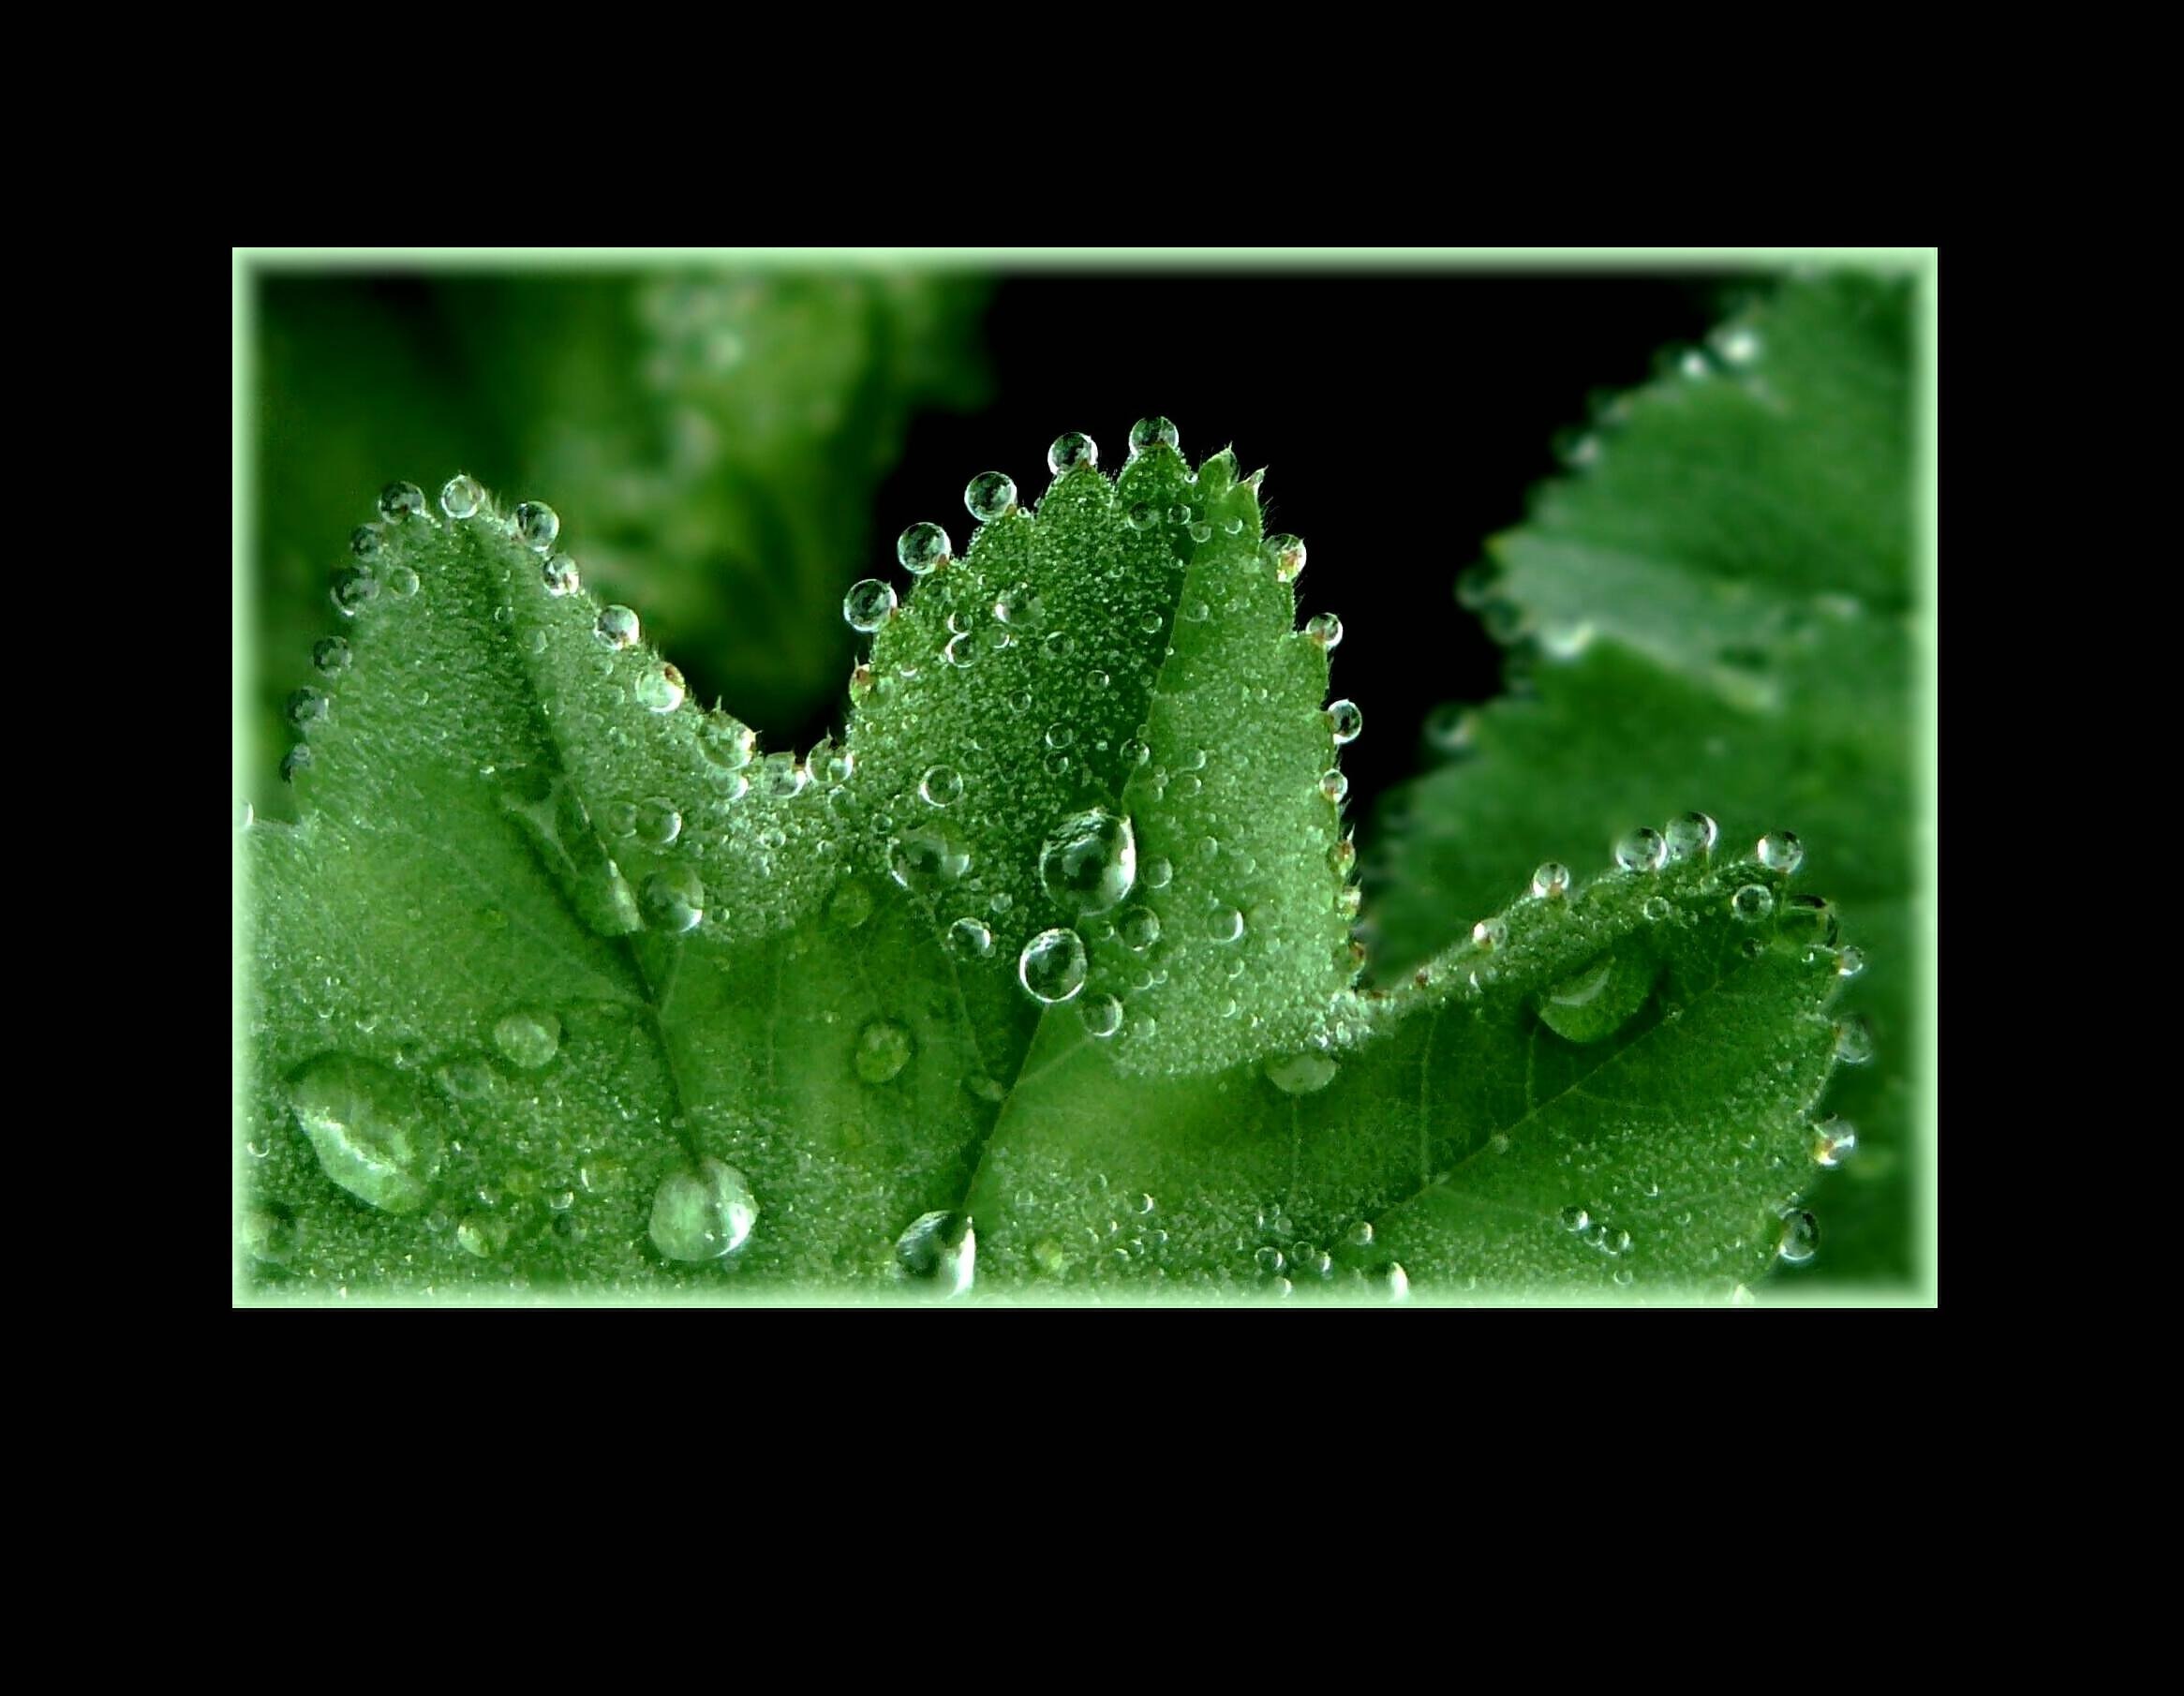
water, nature, dew, plant, leaf, raindrop, wet, summer, green, produce, shine, macro, surface tension, close, flora, drip, green plant, leaves, refreshment, moist, tender, drop of water, moisture, beaded, foliage plant, run off, beady, large leaves, annual plant, land plant, tautrofen